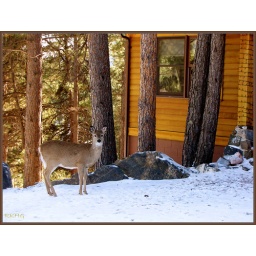
She was waiting by the front door when I came home today. Last night she came right up on the porch!